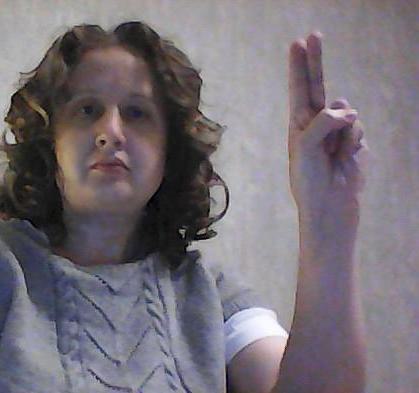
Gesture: two_up